Inner painting

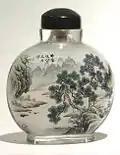
Modern inside-painted bottle

Inner painting, also known as inner drawing or inside painted, is a Chinese art form. It involves glass bottles which have pictures and often calligraphy painted on the inside surface of the glass. The bottles are produced by manipulating a specialized paint brush through the neck of the bottle.